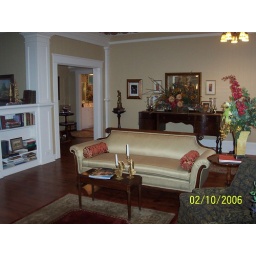
The entrance way, book shelves, hallway, and front downstairs bathroom are seen in this living room setting.